Tamrakar

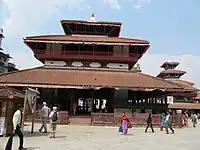
Maru Satah

Tāmrakār (Devanagari: ताम्राकार) is a caste of coppersmiths and other metal casters found in Nepal and India. In Nepal, the Tamrakars are found among the Newar community of the [[Kathmandu Valley and other regions of Nepal].they are the mix of Mall thakuri and newars.